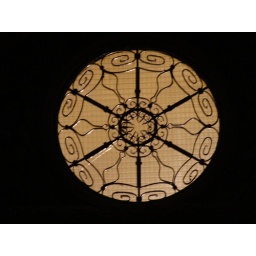
amazing window in Polish hall next door